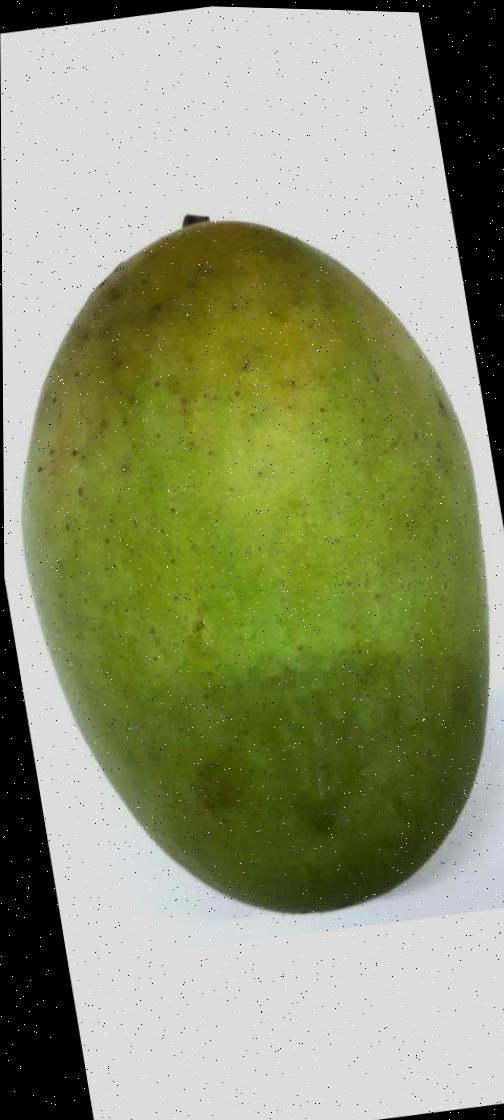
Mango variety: Langra